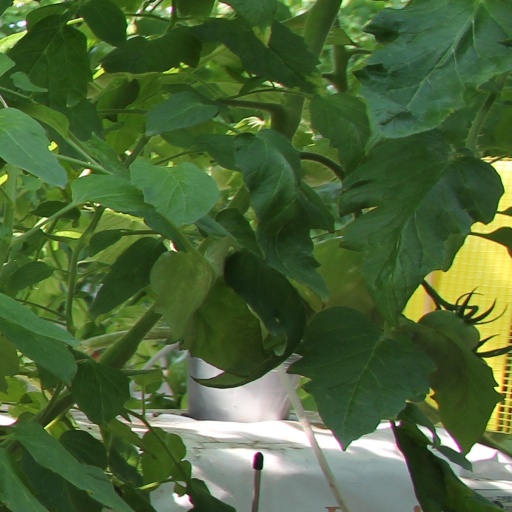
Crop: tomato